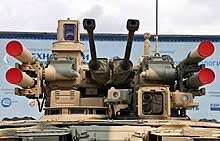
Label: BMP